Nepenthes spectabilis

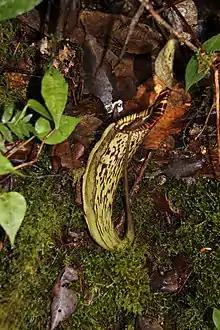
"Nepenthes spectabilis" from Mount Kemiri, the northern limit of its range

Certain populations of "N. spectabilis" differ considerably in morphology. Plants from the type locality produce relatively broad upper pitchers, while those from Mount Pangulubao are much narrower. A particularly gracile form has been recorded from the west side of Lake Toba. Plants from Mount Siluatan are different still, producing pitchers that are green throughout. The species also exhibits great variability in the extent of the indumentum; some plants have a dense covering of hairs, while others are virtually glabrous.